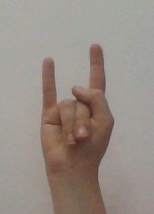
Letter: la